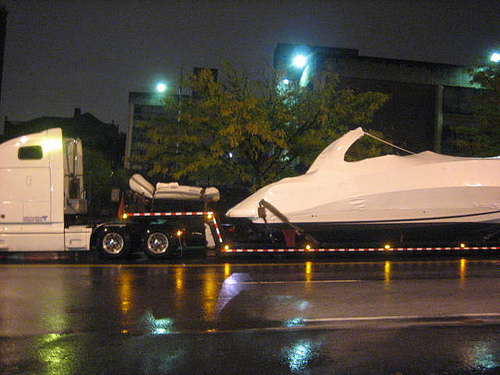
A street scene with a semi truck pulling a boat.

A TRUCK IS TOWING A BOAT ON THE STREET

The only way to move a boat out of the water is by truck.

A freight truck hauling a large speed boat down a street at night.

A tractor trailer transporting a boat at night.